Kingsley Abasili

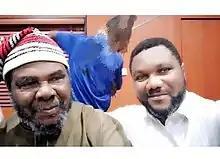
Pete Edochie and his look-alike Kingsley Abasili

Abasili is from Igbo-Ukwu, a town in Aguata local government area of Anambra State in the Southeastern region of Nigeria. He was born in Makurdi, Benue State, Nigeria.